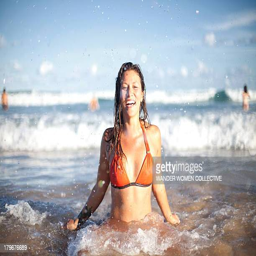
girl coming out of the water at beach